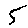
Label: 5